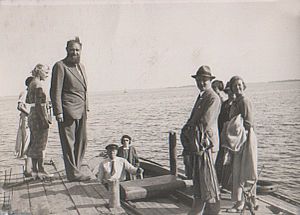
Enehøje
Peter Freuchen (tv. med fuldskæg) med gæster på Enehøje.
Peter Freuchen med gæster på øen Enehøje i Nakskov Fjord. Det er Peter Freuchen med fuldskægget.
Enehøje er en ubeboet ø i Nakskov Fjord.